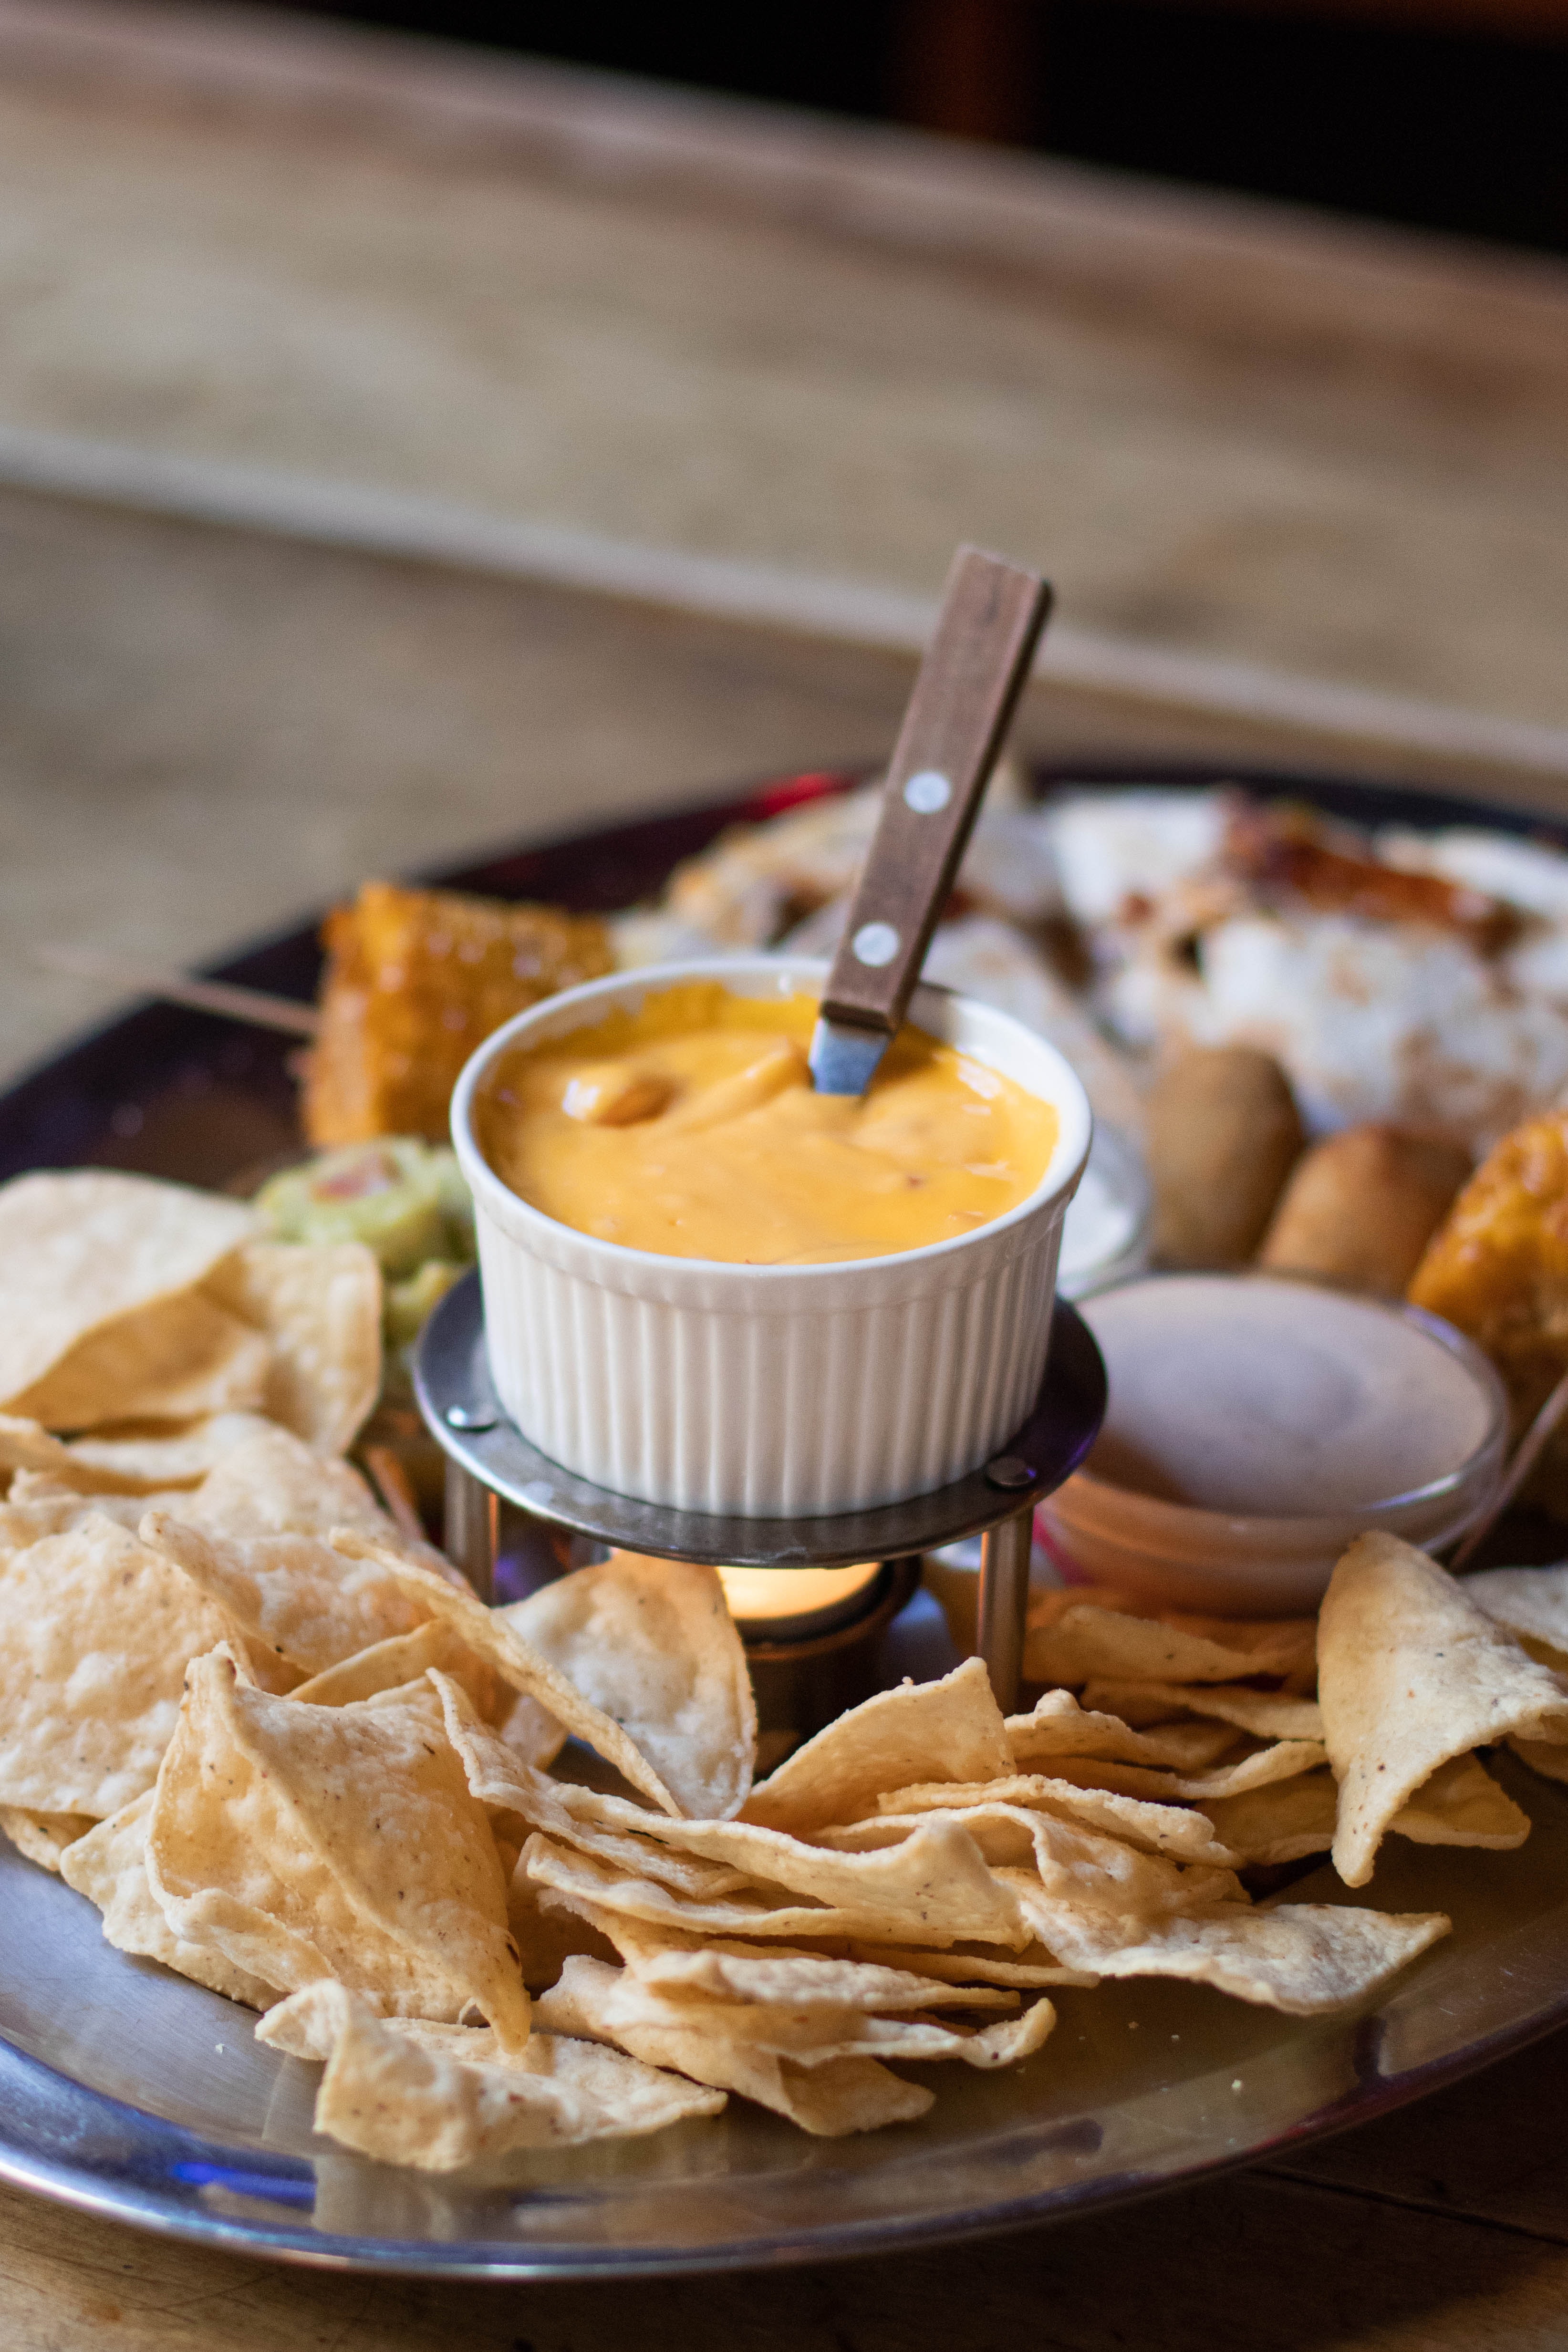
dish, food, cuisine, ingredient, dip, junk food, cheese spread, nachos, side dish, comfort food, produce, snack, finger food, brunch, appetizer, tableware, cream